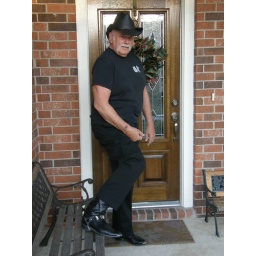
New cowboy hat in front of house that is now my ex house